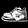
Label: Sneaker